Colorado State Highway 82

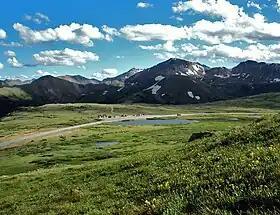
A road curving gently across a grassy landscape with a parking area along it in the center, seen from a slope above it. In the background are snow-capped peaks and a blue sky filled with fluffy clouds.

Five blocks east, at Garmisch Street, it becomes East Main Street. The buildings gradually change from residential to commercial, and at Mill Street Highway 82 passes one of Aspen's major landmarks, the Hotel Jerome, also listed on the National Register. Two blocks further is another listed landmark, the Pitkin County Courthouse, between Galena and Hunter streets.